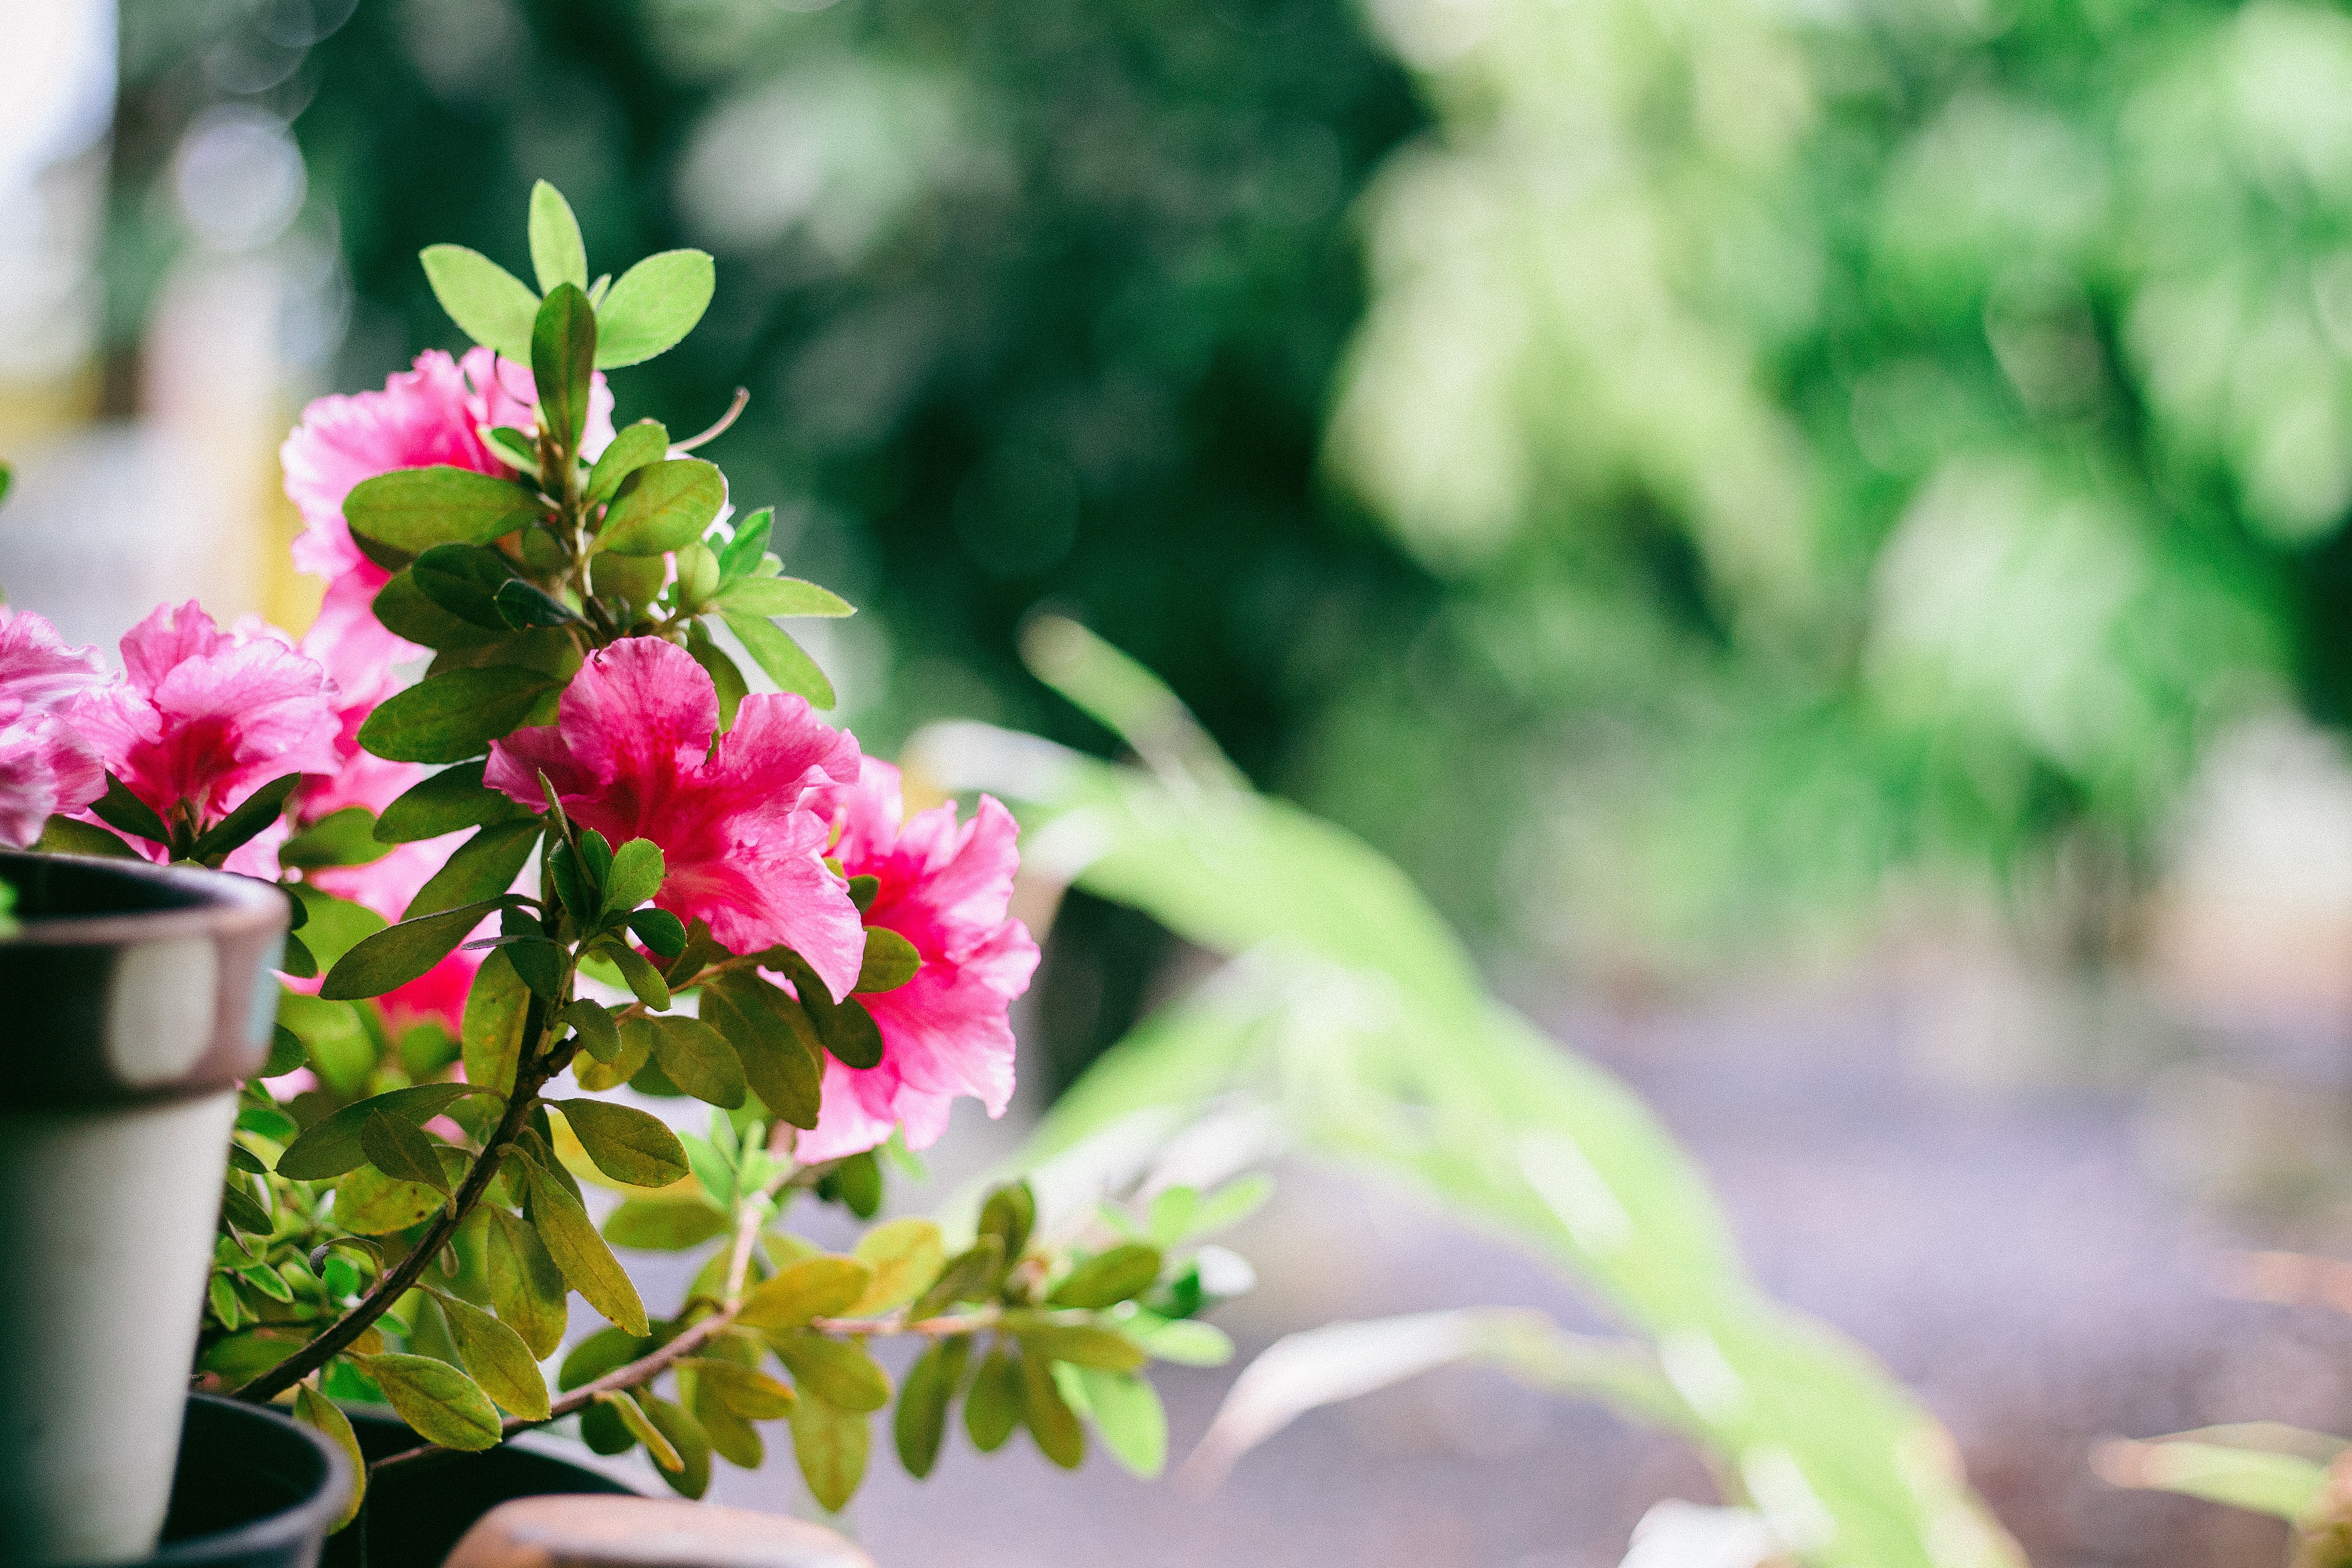
nature, grass, branch, blossom, light, plant, leaf, flower, window, balcony, green, botany, garden, flora, wildflower, shrub, floristry, macro photography, flowering plant, woody plant, land plant